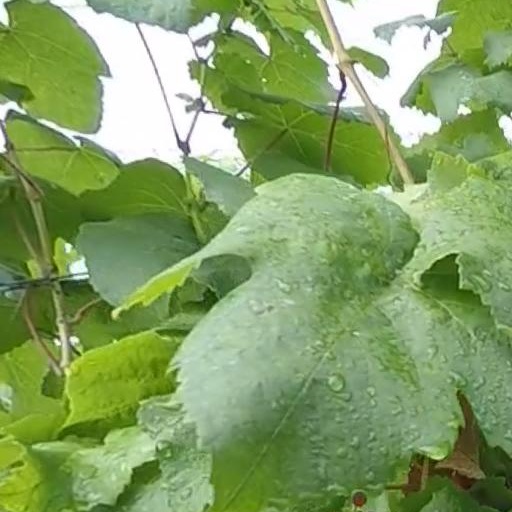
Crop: grape